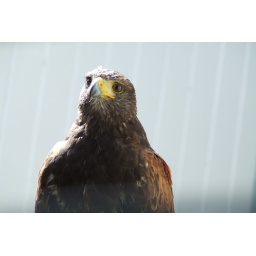
The Centre is home to birds from all around the globe including falcons, hawks, owls, eagles and vultures.